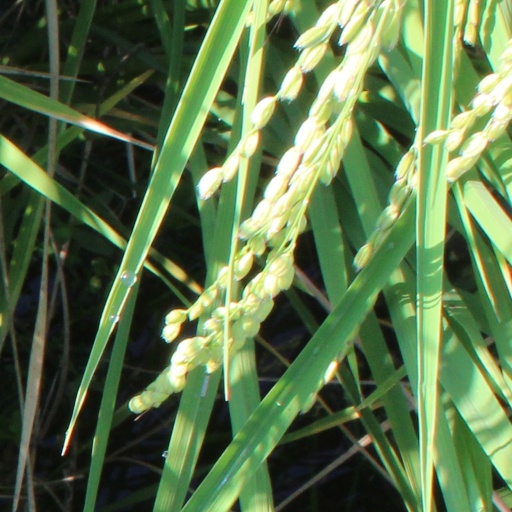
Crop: rice